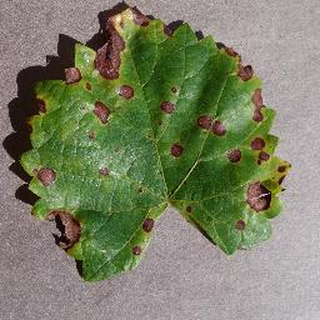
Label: grape_black_rot